Melbourne

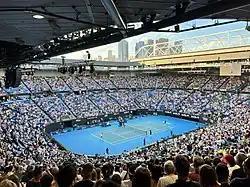
Melbourne hosts the Australian Open, the first of four annual Grand Slam tennis tournaments.

Established in 1861, the National Gallery of Victoria is Australia's oldest and largest art museum, and houses its collection across two sites: in Southbank and at Federation Square. Several art movements originated in Melbourne, most famously the Heidelberg School of impressionists, named after a suburb where they camped to paint "en plein air" in the 1880s. The Australian tonalists followed in the 1910s, some of whom founded Montsalvat in Eltham, Australia's oldest surviving art colony. Mid-century Melbourne became a stronghold of figurative modernism through the paintings of the Antipodeans and Angry Penguins; the latter group often met at a pastoral estate in Bulleen, now the Heide Museum of Modern Art. The city is also home to the Australian Centre for Contemporary Art, as well as numerous independent galleries and artist-run spaces. In the 2000s, street art proliferated in Melbourne, with Banksy saying its graffiti scene "leads the world", and "laneway galleries" becoming major tourist sites; Hosier Lane for example attracts more Instagram hashtags than some of the city's traditional destinations, like the Melbourne Zoo. Melbourne's many public artworks range from the (1865) to the abstract sculpture "Vault" (1978), the latter a popular reference point amongst Melbourne designers.